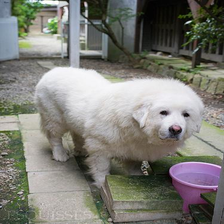
Species: dog
Breed: great pyrenees